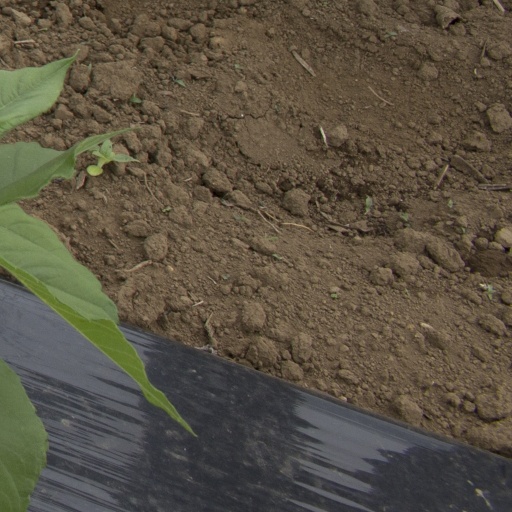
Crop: Jerusalem artichoke